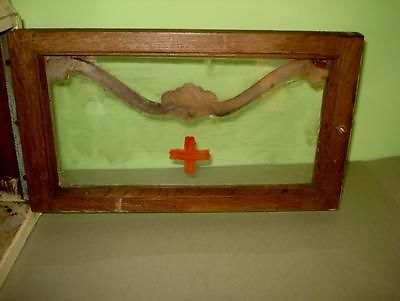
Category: cabinet